China Film Archive

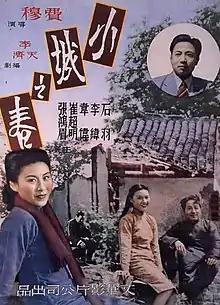
The poster for the Chinese Film, "Spring in a Small Town" (1948). The film was screened as part of the 'Restored Treasures' Series.

One notable recent restoration project was that of the Chinese silent-era film "The Goddess (1934)." As part of the archive's Digital Restoration Project – which launched in 2005 – "The Goddess" is one film that was digitally restored in both sound and visual quality, for re-distribution and screenings. The project was completed in 2014 and was screened at the 58th BFI London Film Festival alongside a new orchestral score for the film composed by Zou Ye.